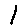
Label: 1